Former Belgrade Main railway station

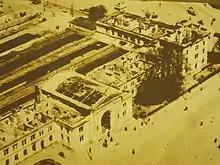
1941 bombardment

The building was damaged during World War II. It was hit during the bombing of Belgrade, part of the German attack on Yugoslavia on 6 April 1941. Immediately after entering Belgrade, Germans constructed an improvised stationary building next to the damaged building, on the location where the Tito's Blue Train was exhibited in 1980. This building was constructed by the Ukrainian émigré architect Pavel Krat. The modernist building was known for the narrow corridor which allowed for the agents of the Gestapo and Nedić's special police to control passengers. The station was further damaged during the heavy Easter Bombing, conducted by the Allies in 1944. The building was reconstructed after the war, being fully finished in 1953. Two side towers, one of the main architectural and visual marks of the station in the direction of the Karađorđeva Street, weren't rebuilt but were completely demolished instead.